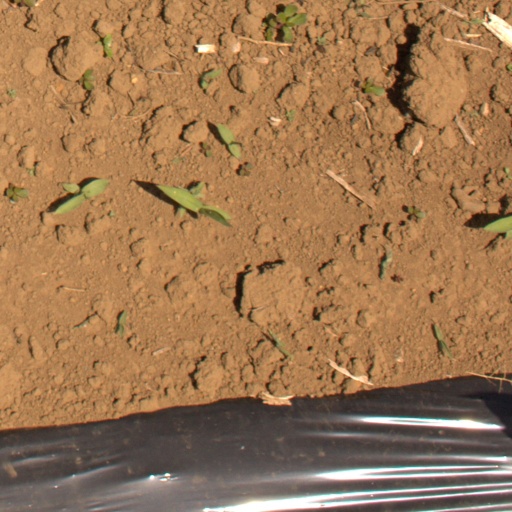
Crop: Jerusalem artichoke